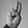
ASL letter: U